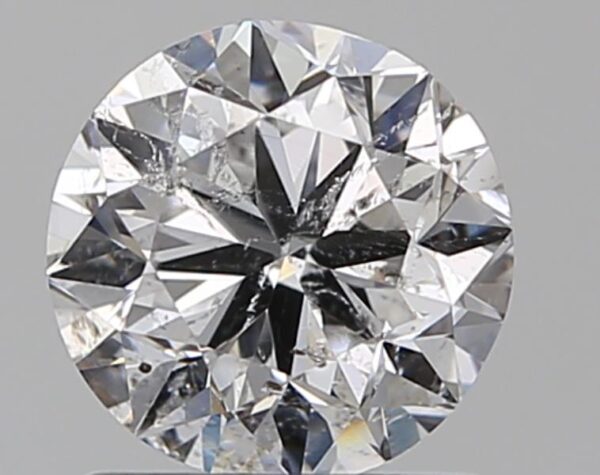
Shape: round
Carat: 1
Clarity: SI2
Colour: E
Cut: VG
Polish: VG
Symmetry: VG
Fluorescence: N
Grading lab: IGI
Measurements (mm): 6.28 x 6.17 x 3.98